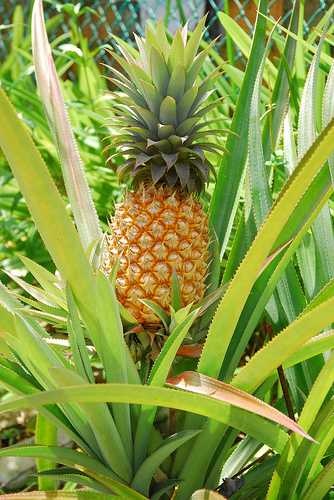
Label: Pineapple